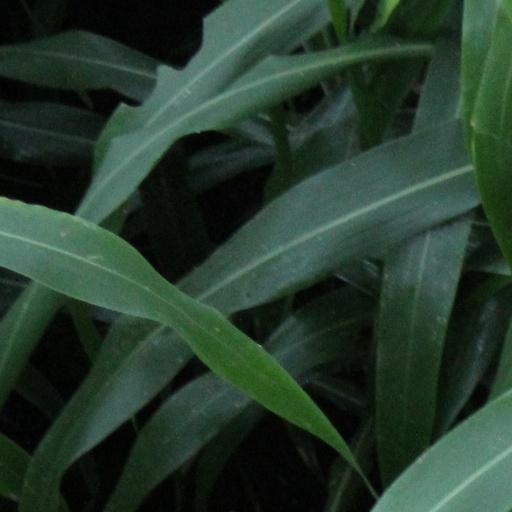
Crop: sorghum